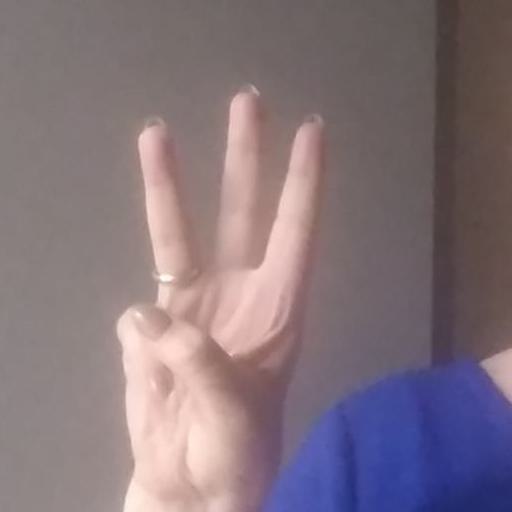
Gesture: three